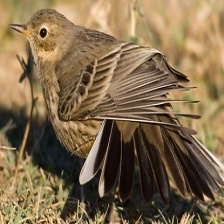
Species: AMERICAN PIPIT
Scientific name: ANTHUS RUBESCENS